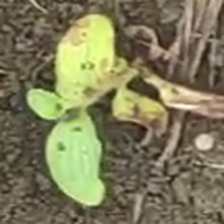
Weed species: Kena_(Commplina_benghalensio)